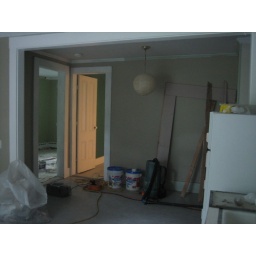
standing in front of the stove more or less